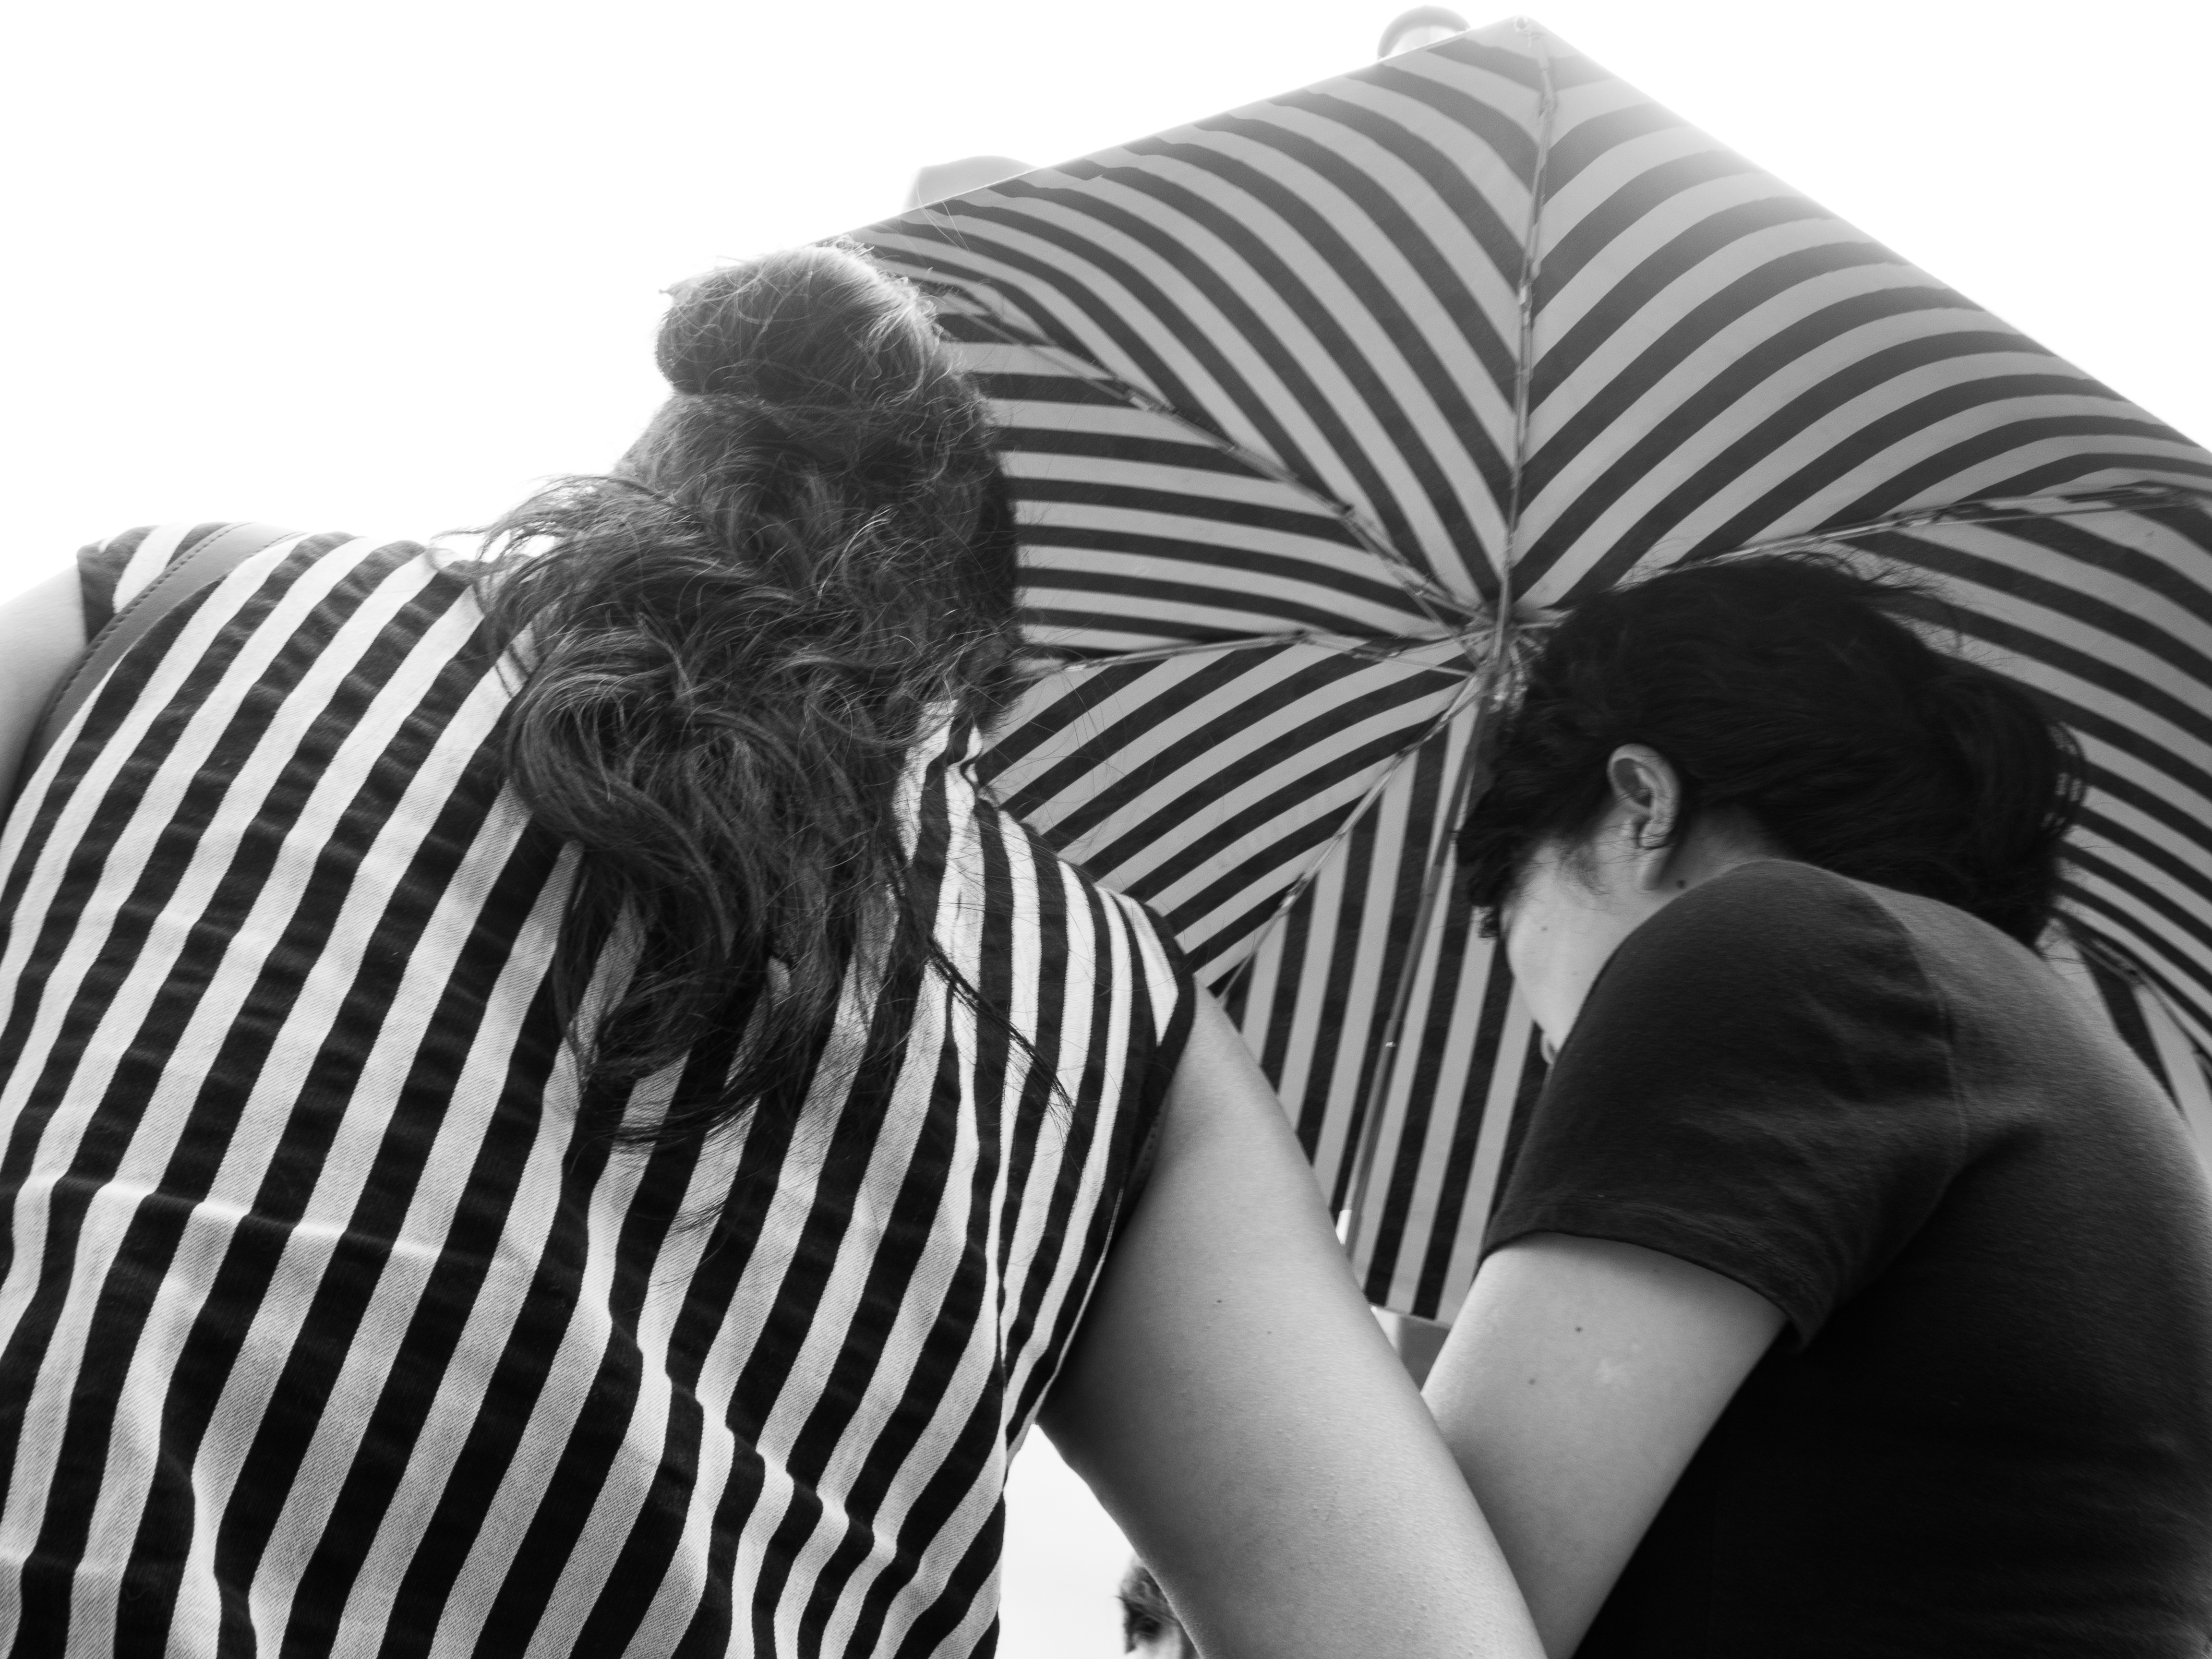
black and white, white, black, monochrome, arm, zebra, interaction, monochrome photography